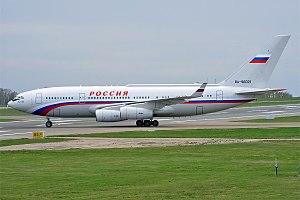
L'avion présidentiel russe est un avion servant à transporter le président de la fédération de Russie lors de ses déplacements. Il sert aussi à d'autres officiels. Il fait partie d'une flotte d'avions opérés par la compagnie aérienne Rossiya, filiale d'Aeroflot, pour le compte du gouvernement de la fédération de Russie. La Russie étant l'un des plus grands pays au monde en superficie, cet avion sert à la fois pour des déplacements internes et pour des vols internationaux.